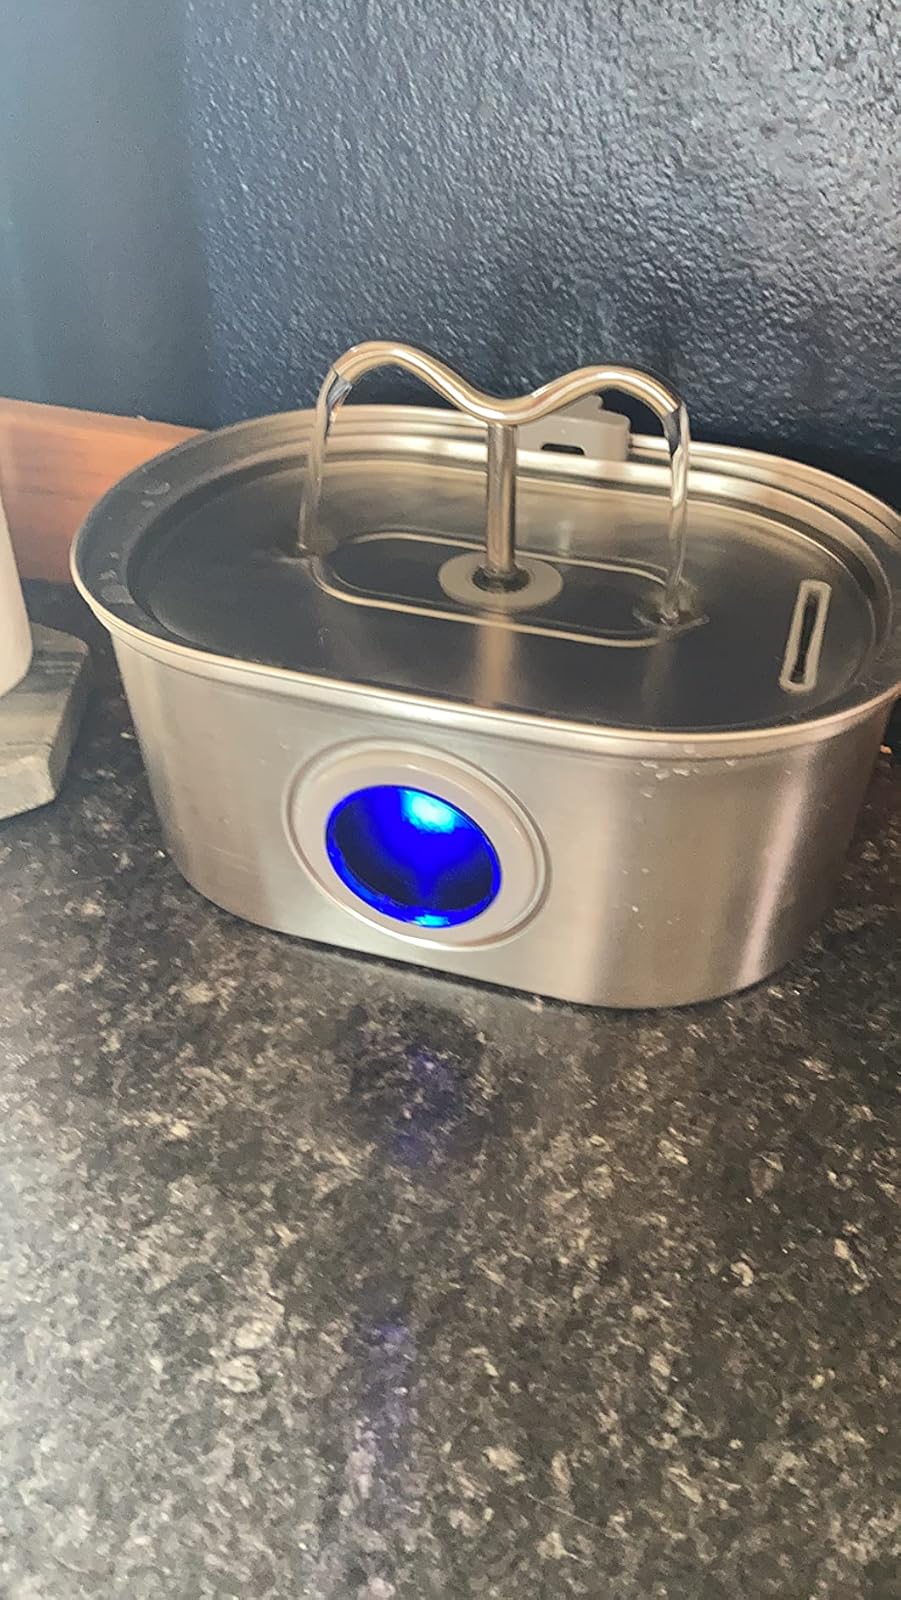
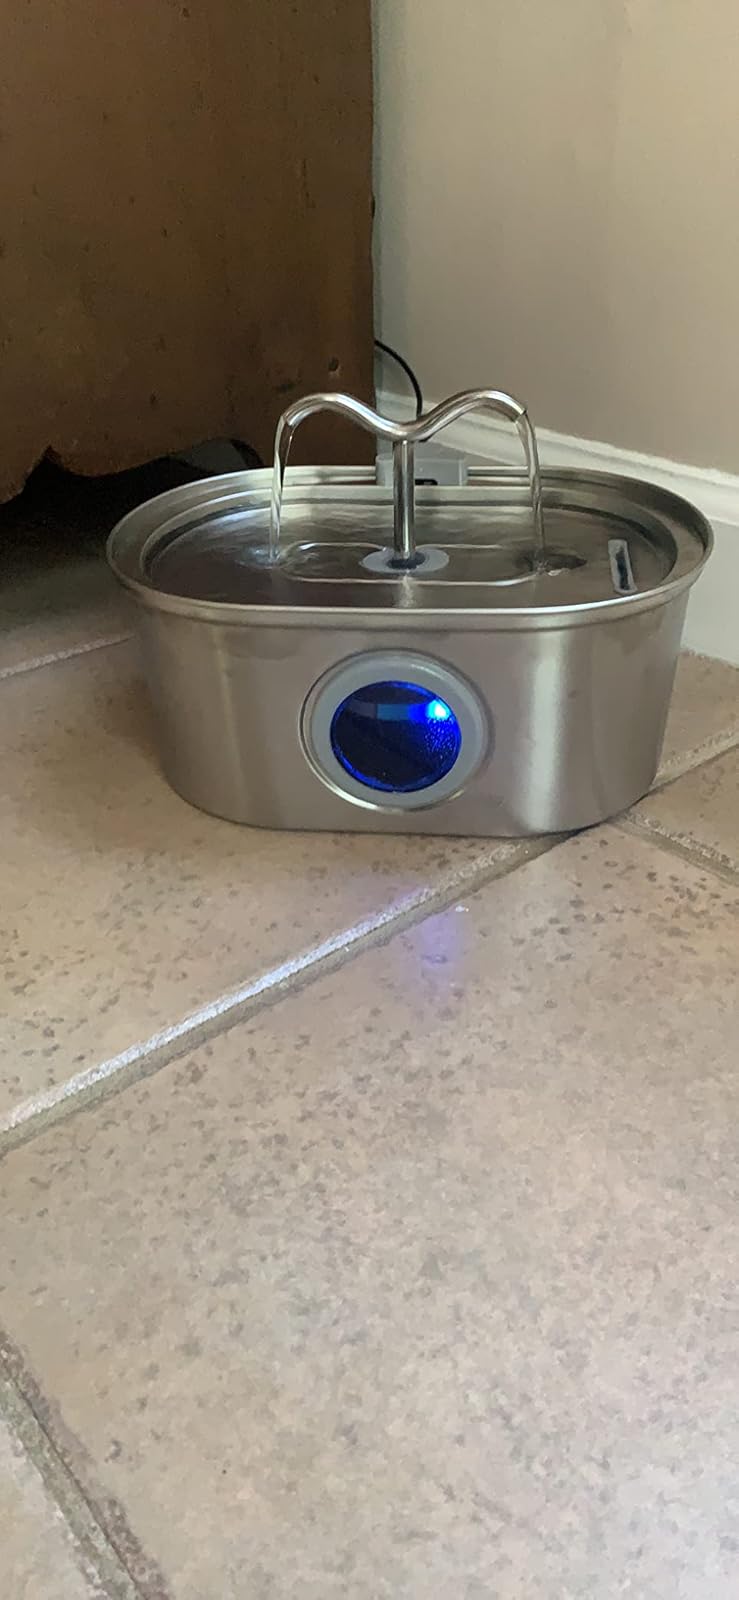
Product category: items_bowl
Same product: yes